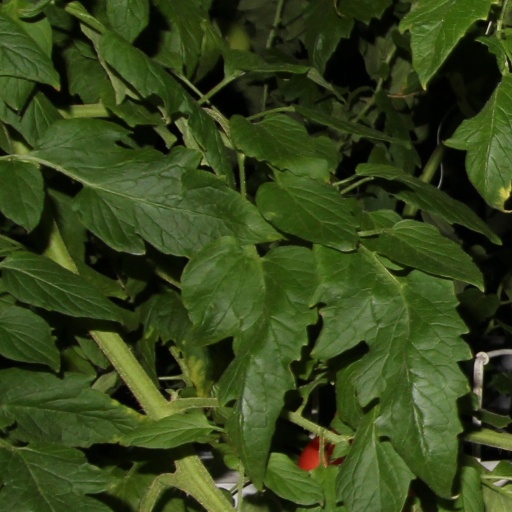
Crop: tomato